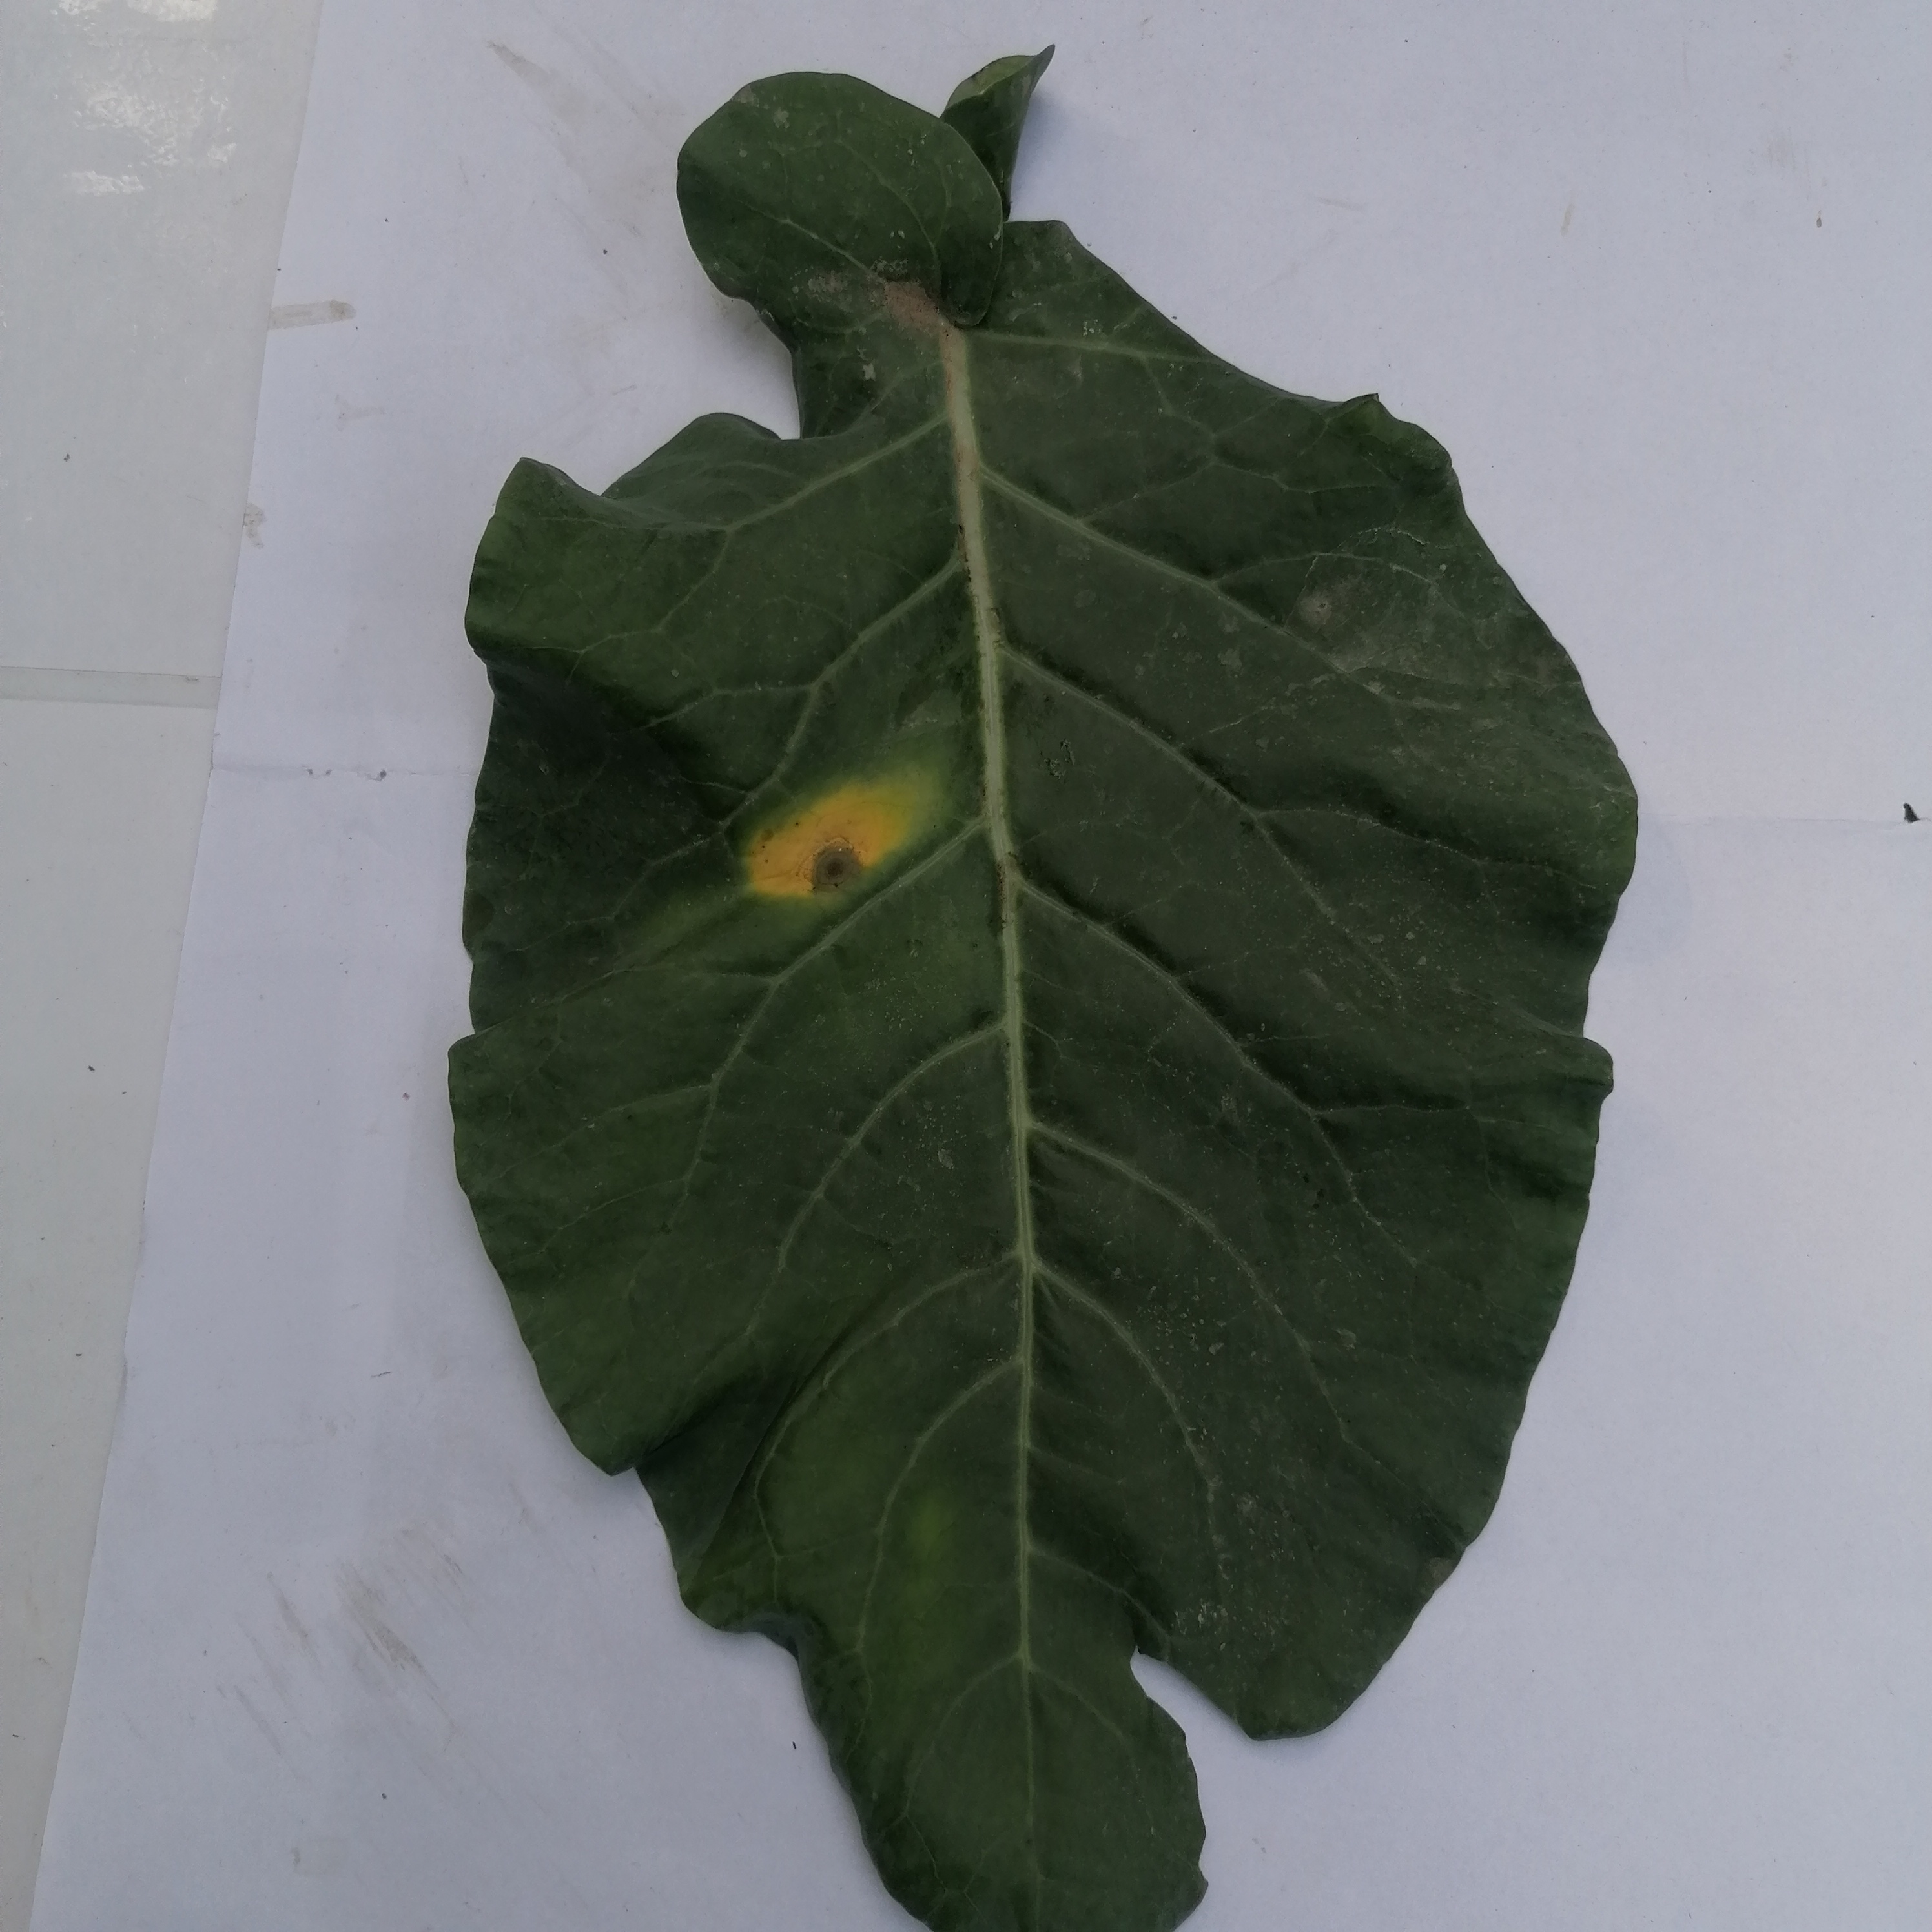
Label: Black Rot